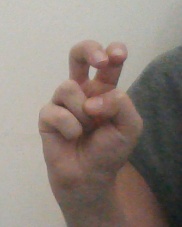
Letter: toot